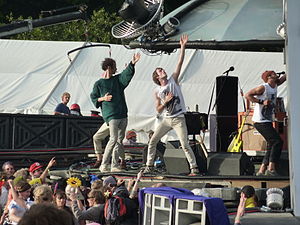
Darwin Deez
Darwin Deez er en Pop og Rock sanger/producer fra USA.